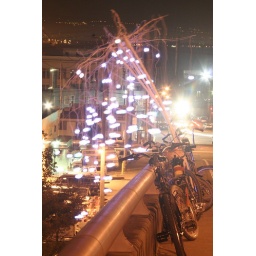
Playa Flies over the 20th street bridge